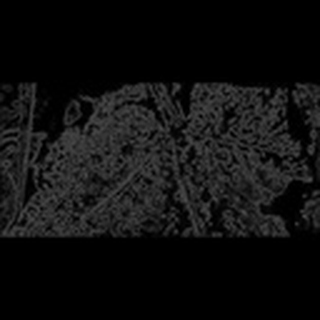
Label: cotton_aphids